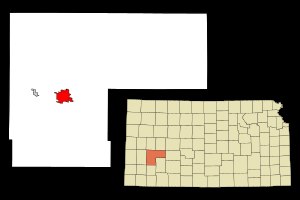
Garden City (Kansas)
Garden Citys beliggenhed i Kansas
Garden City er en amerikansk by og administrativt centrum i det amerikanske county Finney County, i staten Kansas. I 2000 havde byen et indbyggertal på 28.451.